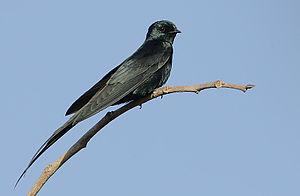
L'Hirondelle fanti est une espèce de passereau de la famille des Hirundinidae.